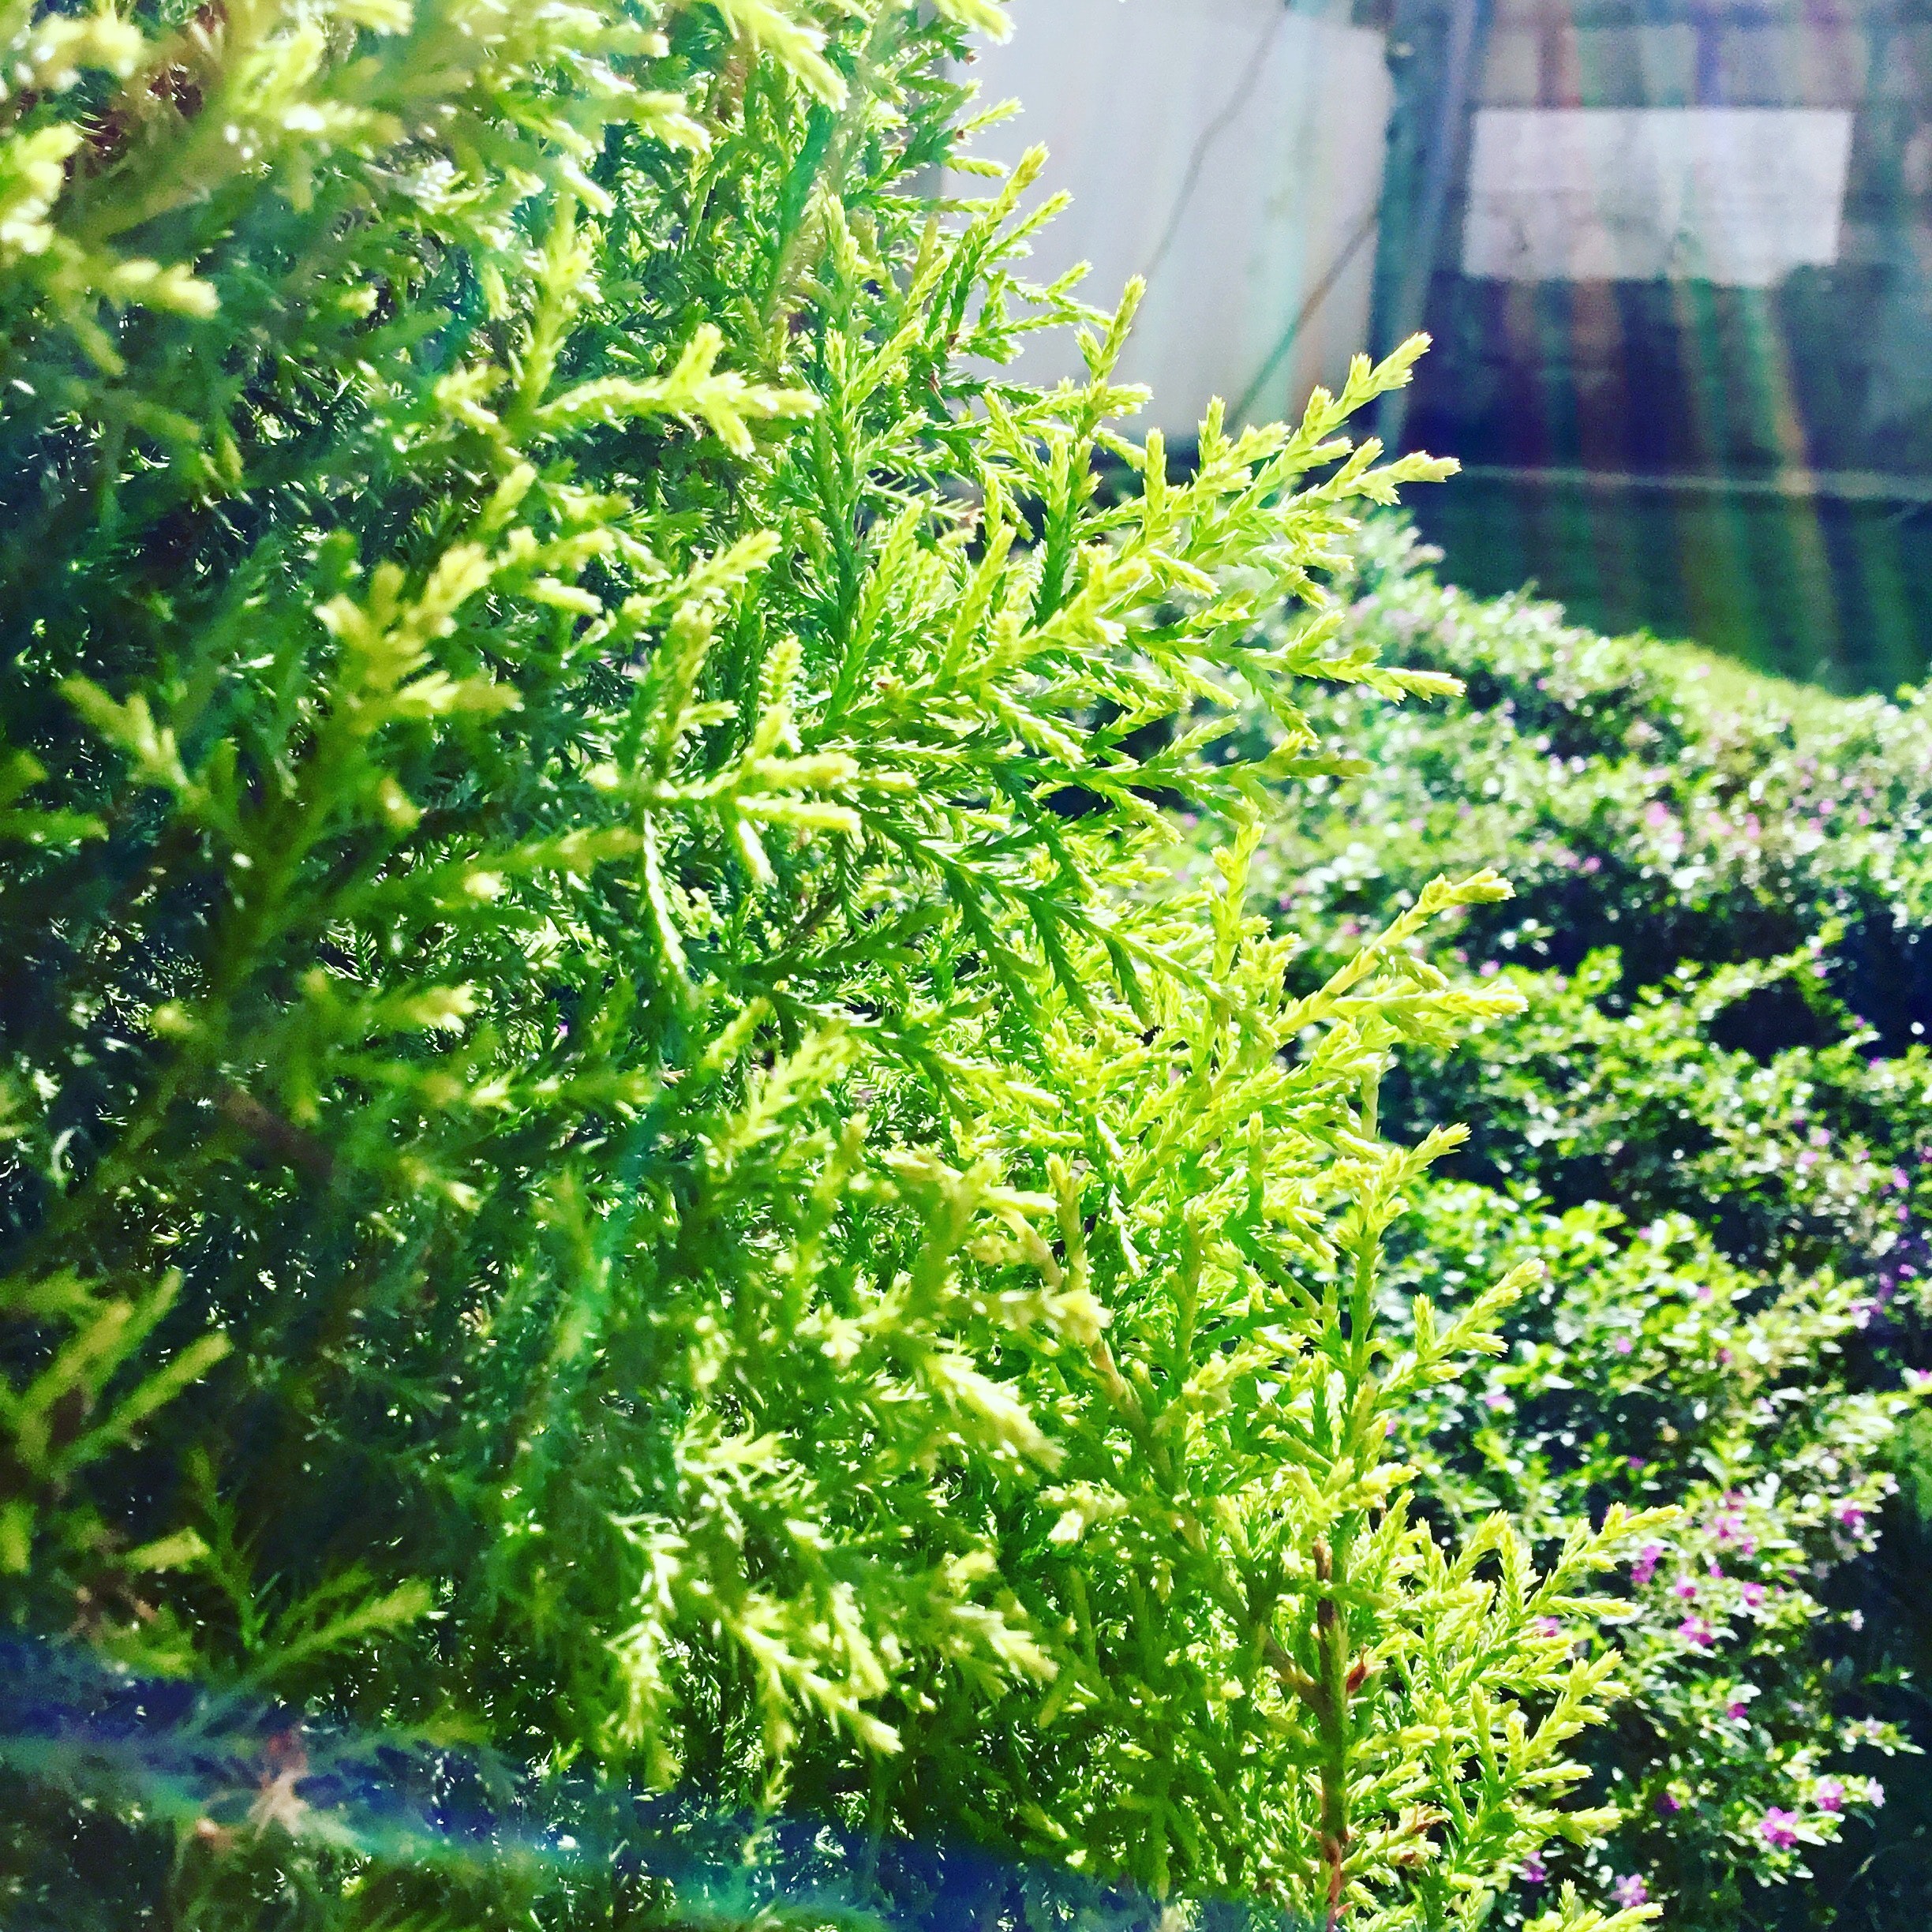
plant, tree, green, thuya, leaf, flower, woody plant, shrub, grass, sunlight, evergreen, Red juniper, herb, cypress family, juniper, conifer